Highlands–Sea Bright Bridge

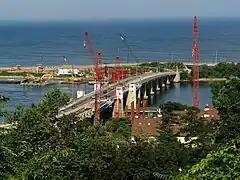
The Highlands-Sea Bright Bridge during demolition on July 24, 2008

The Highlands–Sea Bright Bridge is a bridge connecting Highlands, New Jersey in the west to Sea Bright, New Jersey in the east, across the Shrewsbury River. The eastern terminus is at the entrance to Sandy Hook. The span is part of Route 36.